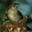
Label: bird